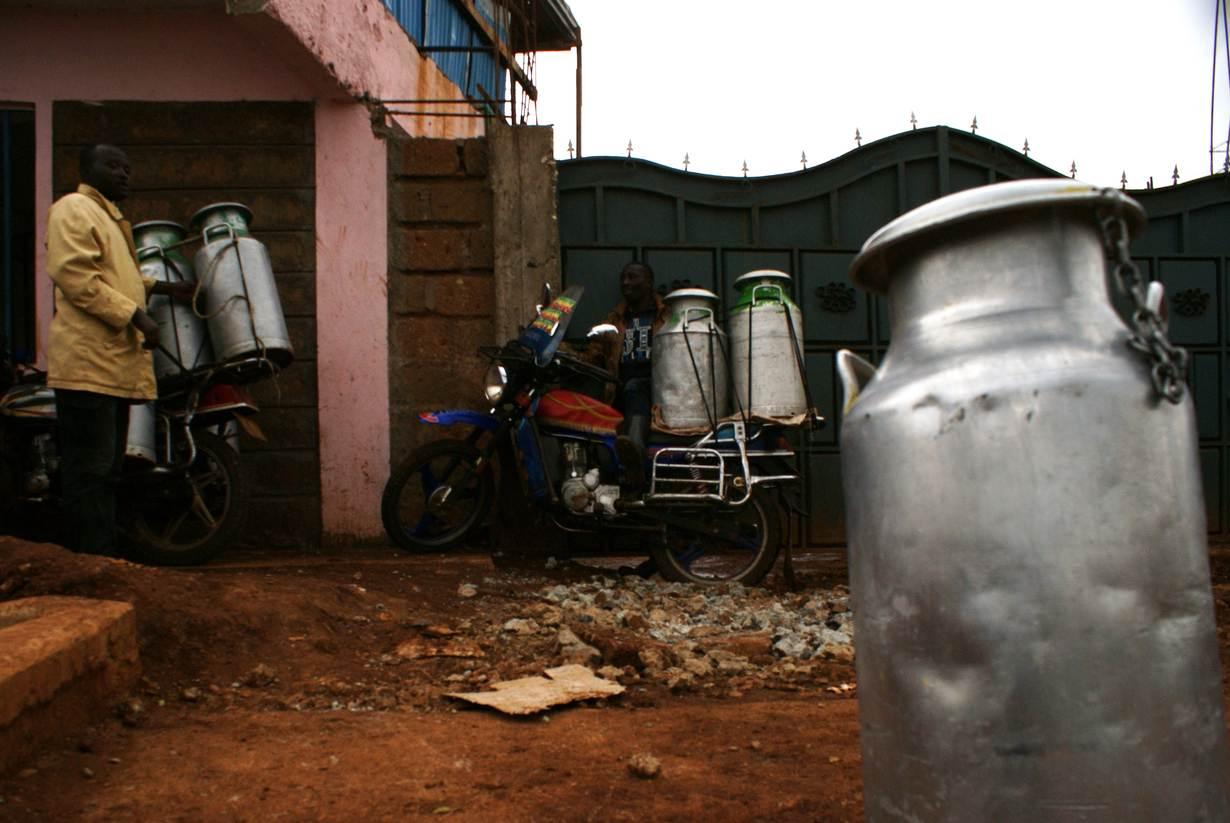
Hapa ni mahali ambapo watu wanapeleka maziwa yao. Watu wanaonekana kupeleka maziwa wakitumia magalani yanayofaa kutumiwa kwa maziwa. Pia wanaonekana kuwa wanasubiri kupata pesa zao ili waweze kuenda nyumbani na kuwapa watu ambao wanawapea maziwa pesa zao.